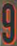
Number: 9